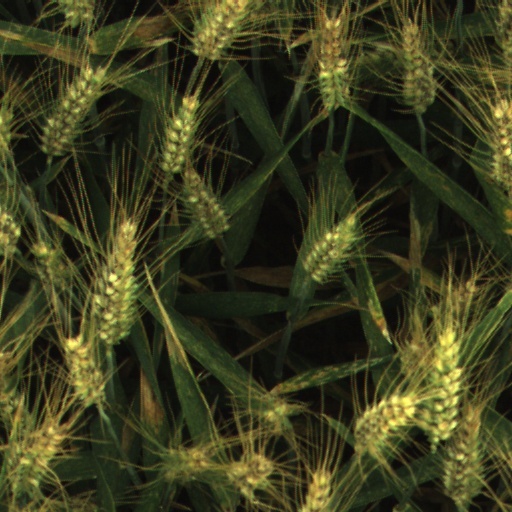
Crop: wheat